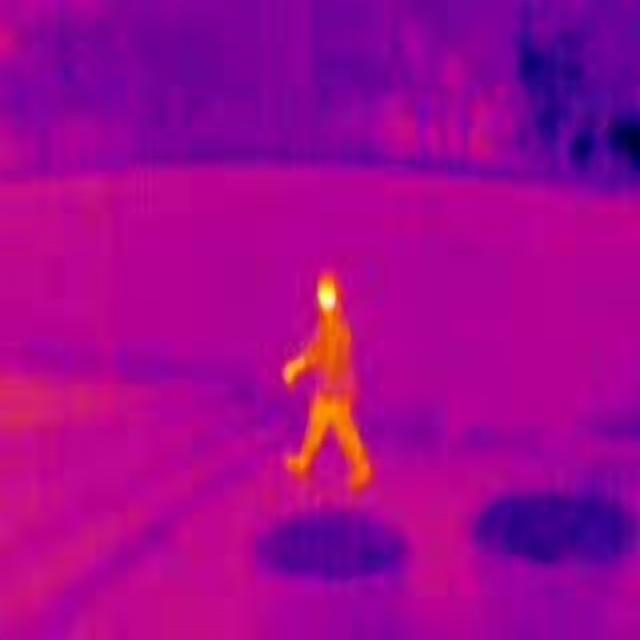
Detected objects:
label: person